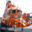
Label: ship